Santa Ana River

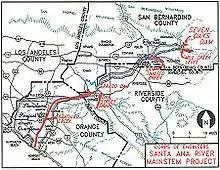
Army Corps of Engineers map of the 100-year floodplain of the Santa Ana River

When Spanish explorer Juan Rodriguez Cabrillo sailed along the Southern California coast on his voyage of 1542, he passed the mouth of the Santa Ana River without noting it. Neither did any of the subsequent Spanish sea-borne explorers leave any written notice of the river mouth.